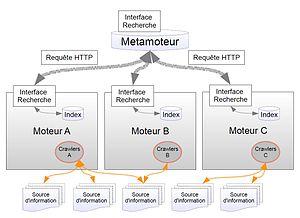
Schéma général d'un métamoteur de recherche
Un métamoteur ou un méta-chercheur est un moteur de recherche qui puise ses informations à travers plusieurs moteurs de recherche généralistes. De manière plus précise, le métamoteur envoie ses requêtes à plusieurs moteurs de recherche et retourne les résultats de chacun d'eux. Le métamoteur permet aux utilisateurs de n'entrer le sujet de leur recherche qu'une seule fois tout en accédant aux réponses de plusieurs moteurs de recherche différents.